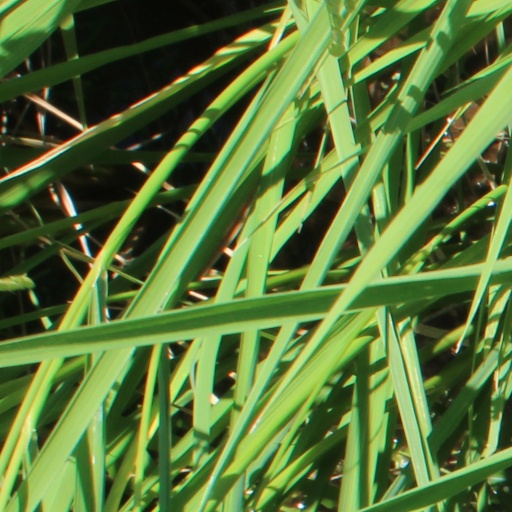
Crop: rice